Reading Terminal Market

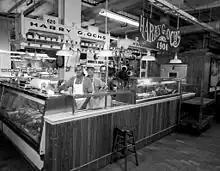
Original Harry Ochs meat stand

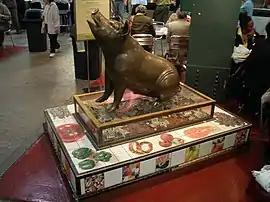
Philbert by Eric Berg

Open-air markets have flourished in Philadelphia since its founding. Growth of the city demanded more markets, and the string of open-air markets extending from the Delaware River ran for six blocks, or one full mile, prompting the main street (then called 'High Street') to be renamed 'Market Street' in 1858. Soon after the markets reached their peak growth and capacity, the public began to perceive open-air markets within the city as dirty and unhygienic. Some residents also considered the frenzy of activity along the High/Market Street as a nuisance and traffic hazard. In 1859, city officials bowed to public pressure and dismantled all of them and the Commonwealth of Pennsylvania chartered seventeen different market companies. This prompted two indoor markets to open at 12th and Market Streets, Franklin Market and Farmers' Market. These two would be the foundation of the Reading Terminal Market.